Seengen

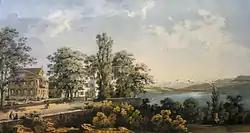
Brestenberg castle

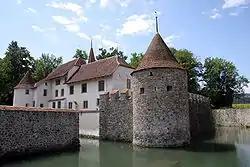
Hallwyl castle

It is home to one or more prehistoric pile-dwelling (or stilt house) settlements that are part of the Prehistoric Pile dwellings around the Alps UNESCO World Heritage Site.